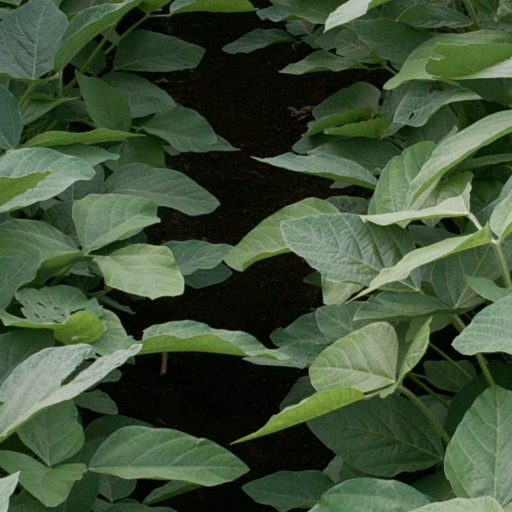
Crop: soybean